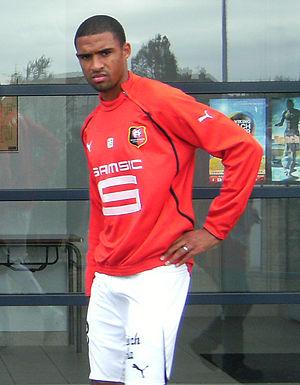
Samuel Souprayen avant un match amical entre le Stade rennais FC et le Stade Malherbe de Caen à Ouistreham
Samuel Souprayen est un footballeur français évoluant au poste de défenseur à l'AJ Auxerre.